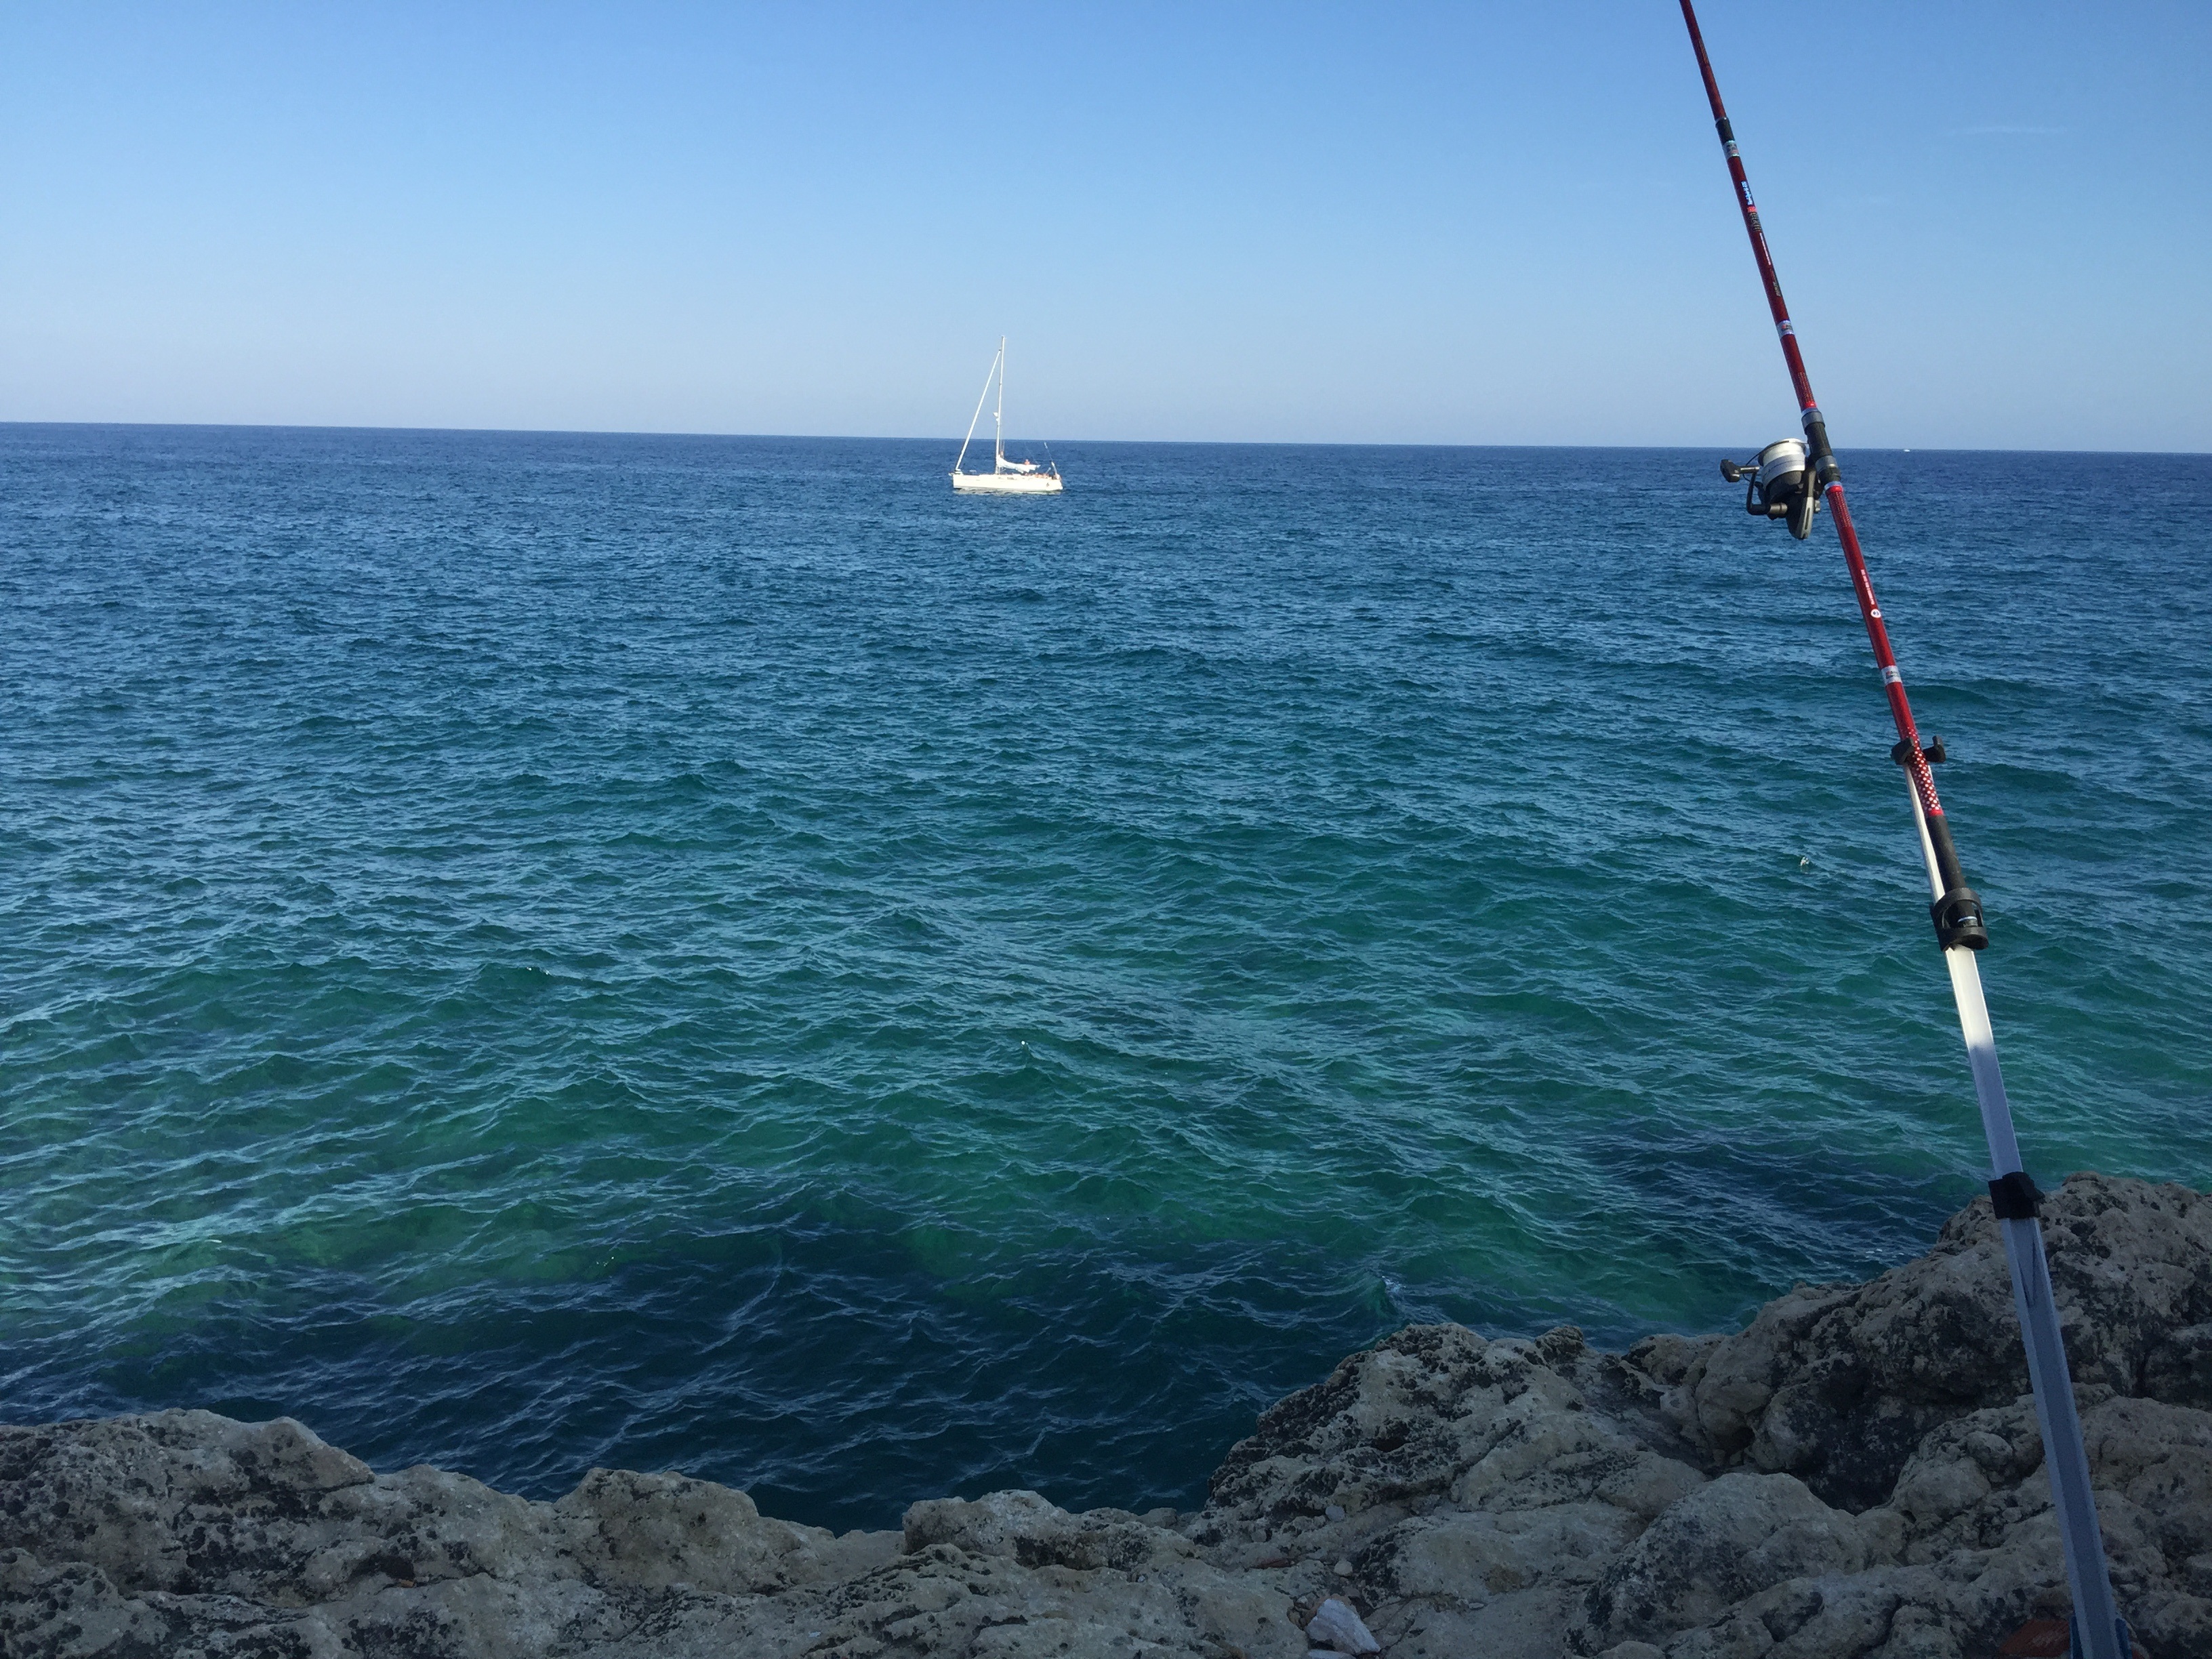
beach, landscape, sea, coast, water, ocean, wind, summer, vehicle, fishing, mast, sailing, bay, costa, sailing boat, cape